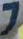
Number: 7